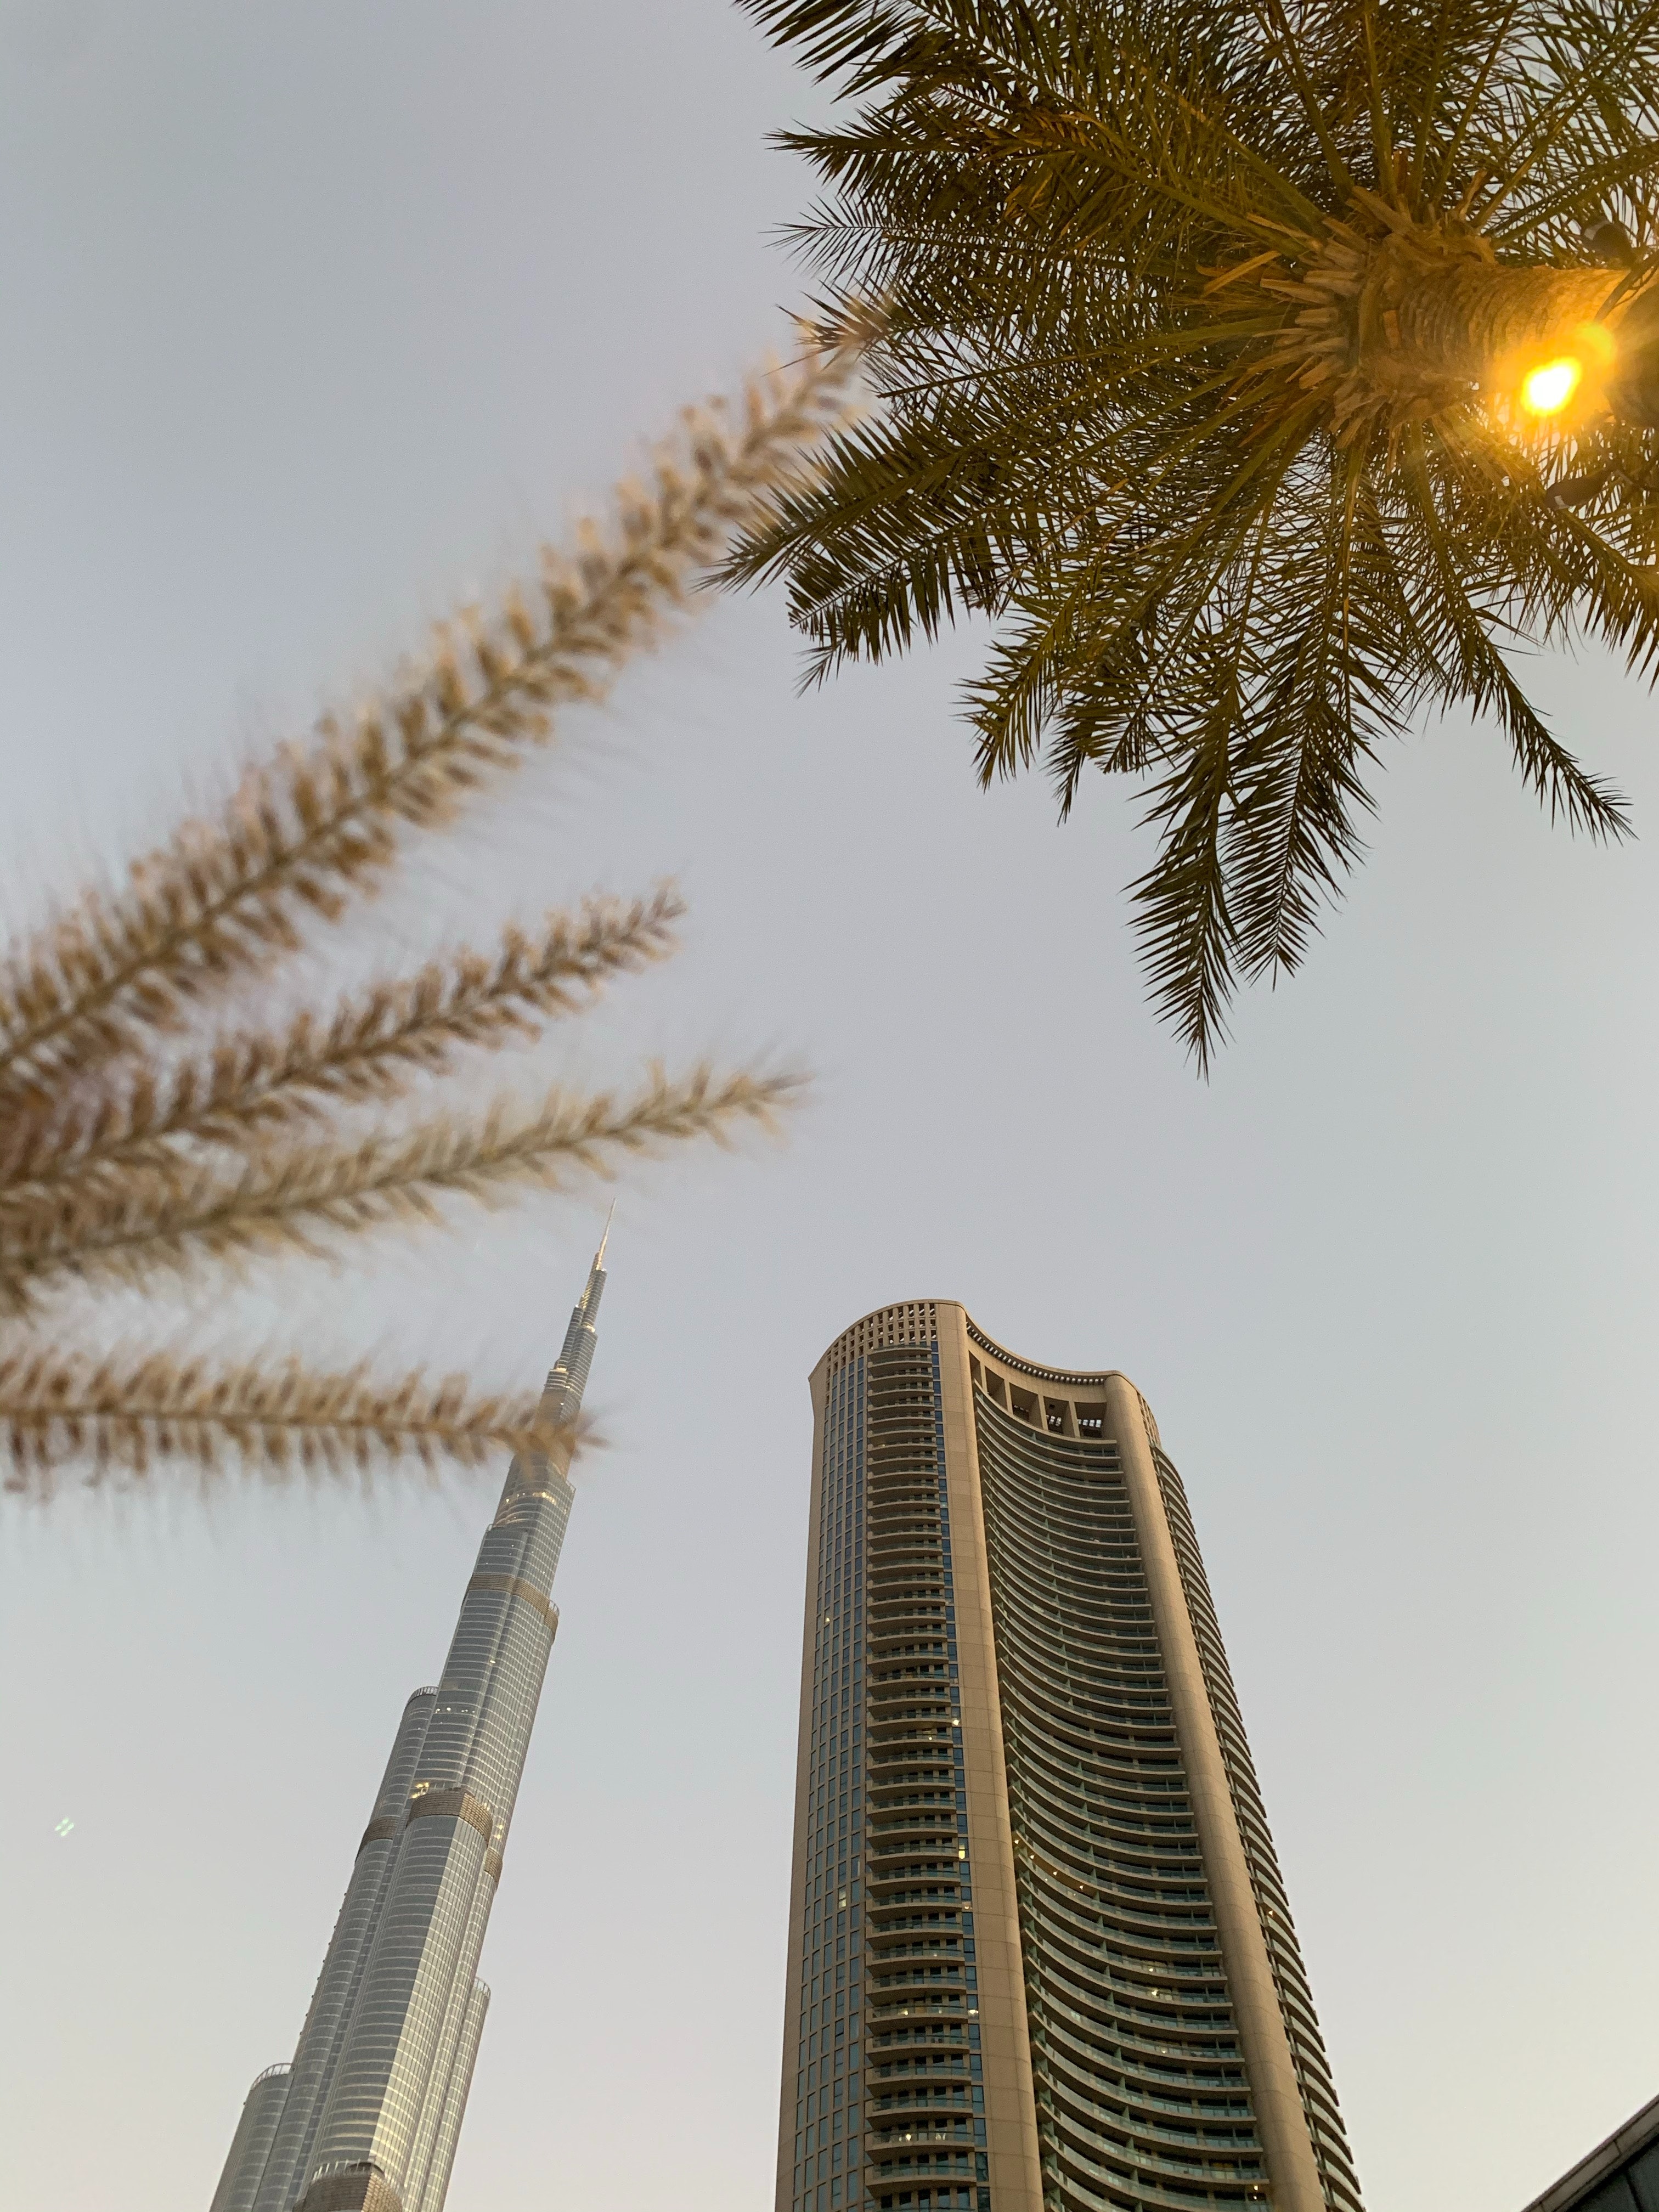
natural, sky, building, daytime, light, skyscraper, nature, plant, tower, vegetation, tree, arecales, twig, terrestrial plant, urban design, woody plant, morning, tower block, condominium, Tints and shades, composite material, symmetry, city, facade, palm tree, trunk, metal, mixed use, commercial building, landscape, town, attalea speciosa, stock photography, headquarters, cityscape, apartment, winter, tropics, pattern, plant stem, corporate headquarters, national historic landmark, downtown, photography, spire, grass